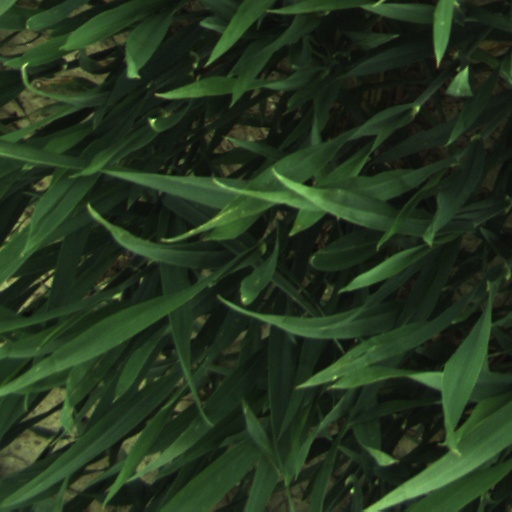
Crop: wheat